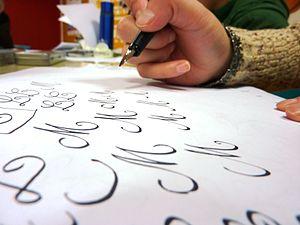
Calligraphie latine à l'Alliance française de Wuhan (http://www.wuhan.afchine.org/)
L’Alliance française de Wuhan a été fondée en 2000 à Wuhan, en collaboration avec l'Université de Wuhan. Ses locaux couvrent une superficie de 3 000 m² sur trois sites, le centre principal est à Wuchang, ses annexes sont à Hankou et à Hanyang. Elle compte chaque année plus de 4 000 inscrits.
La calligraphie latine est associée à l'histoire de l'écriture en Europe avant et après l'utilisation de l'imprimerie et sur la base de l'alphabet latin des Romains.